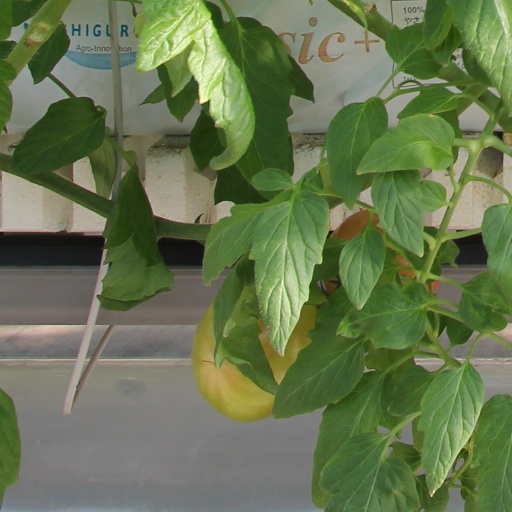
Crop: tomato